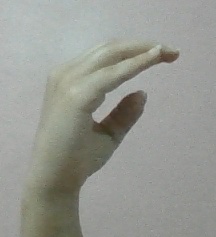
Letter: jeem